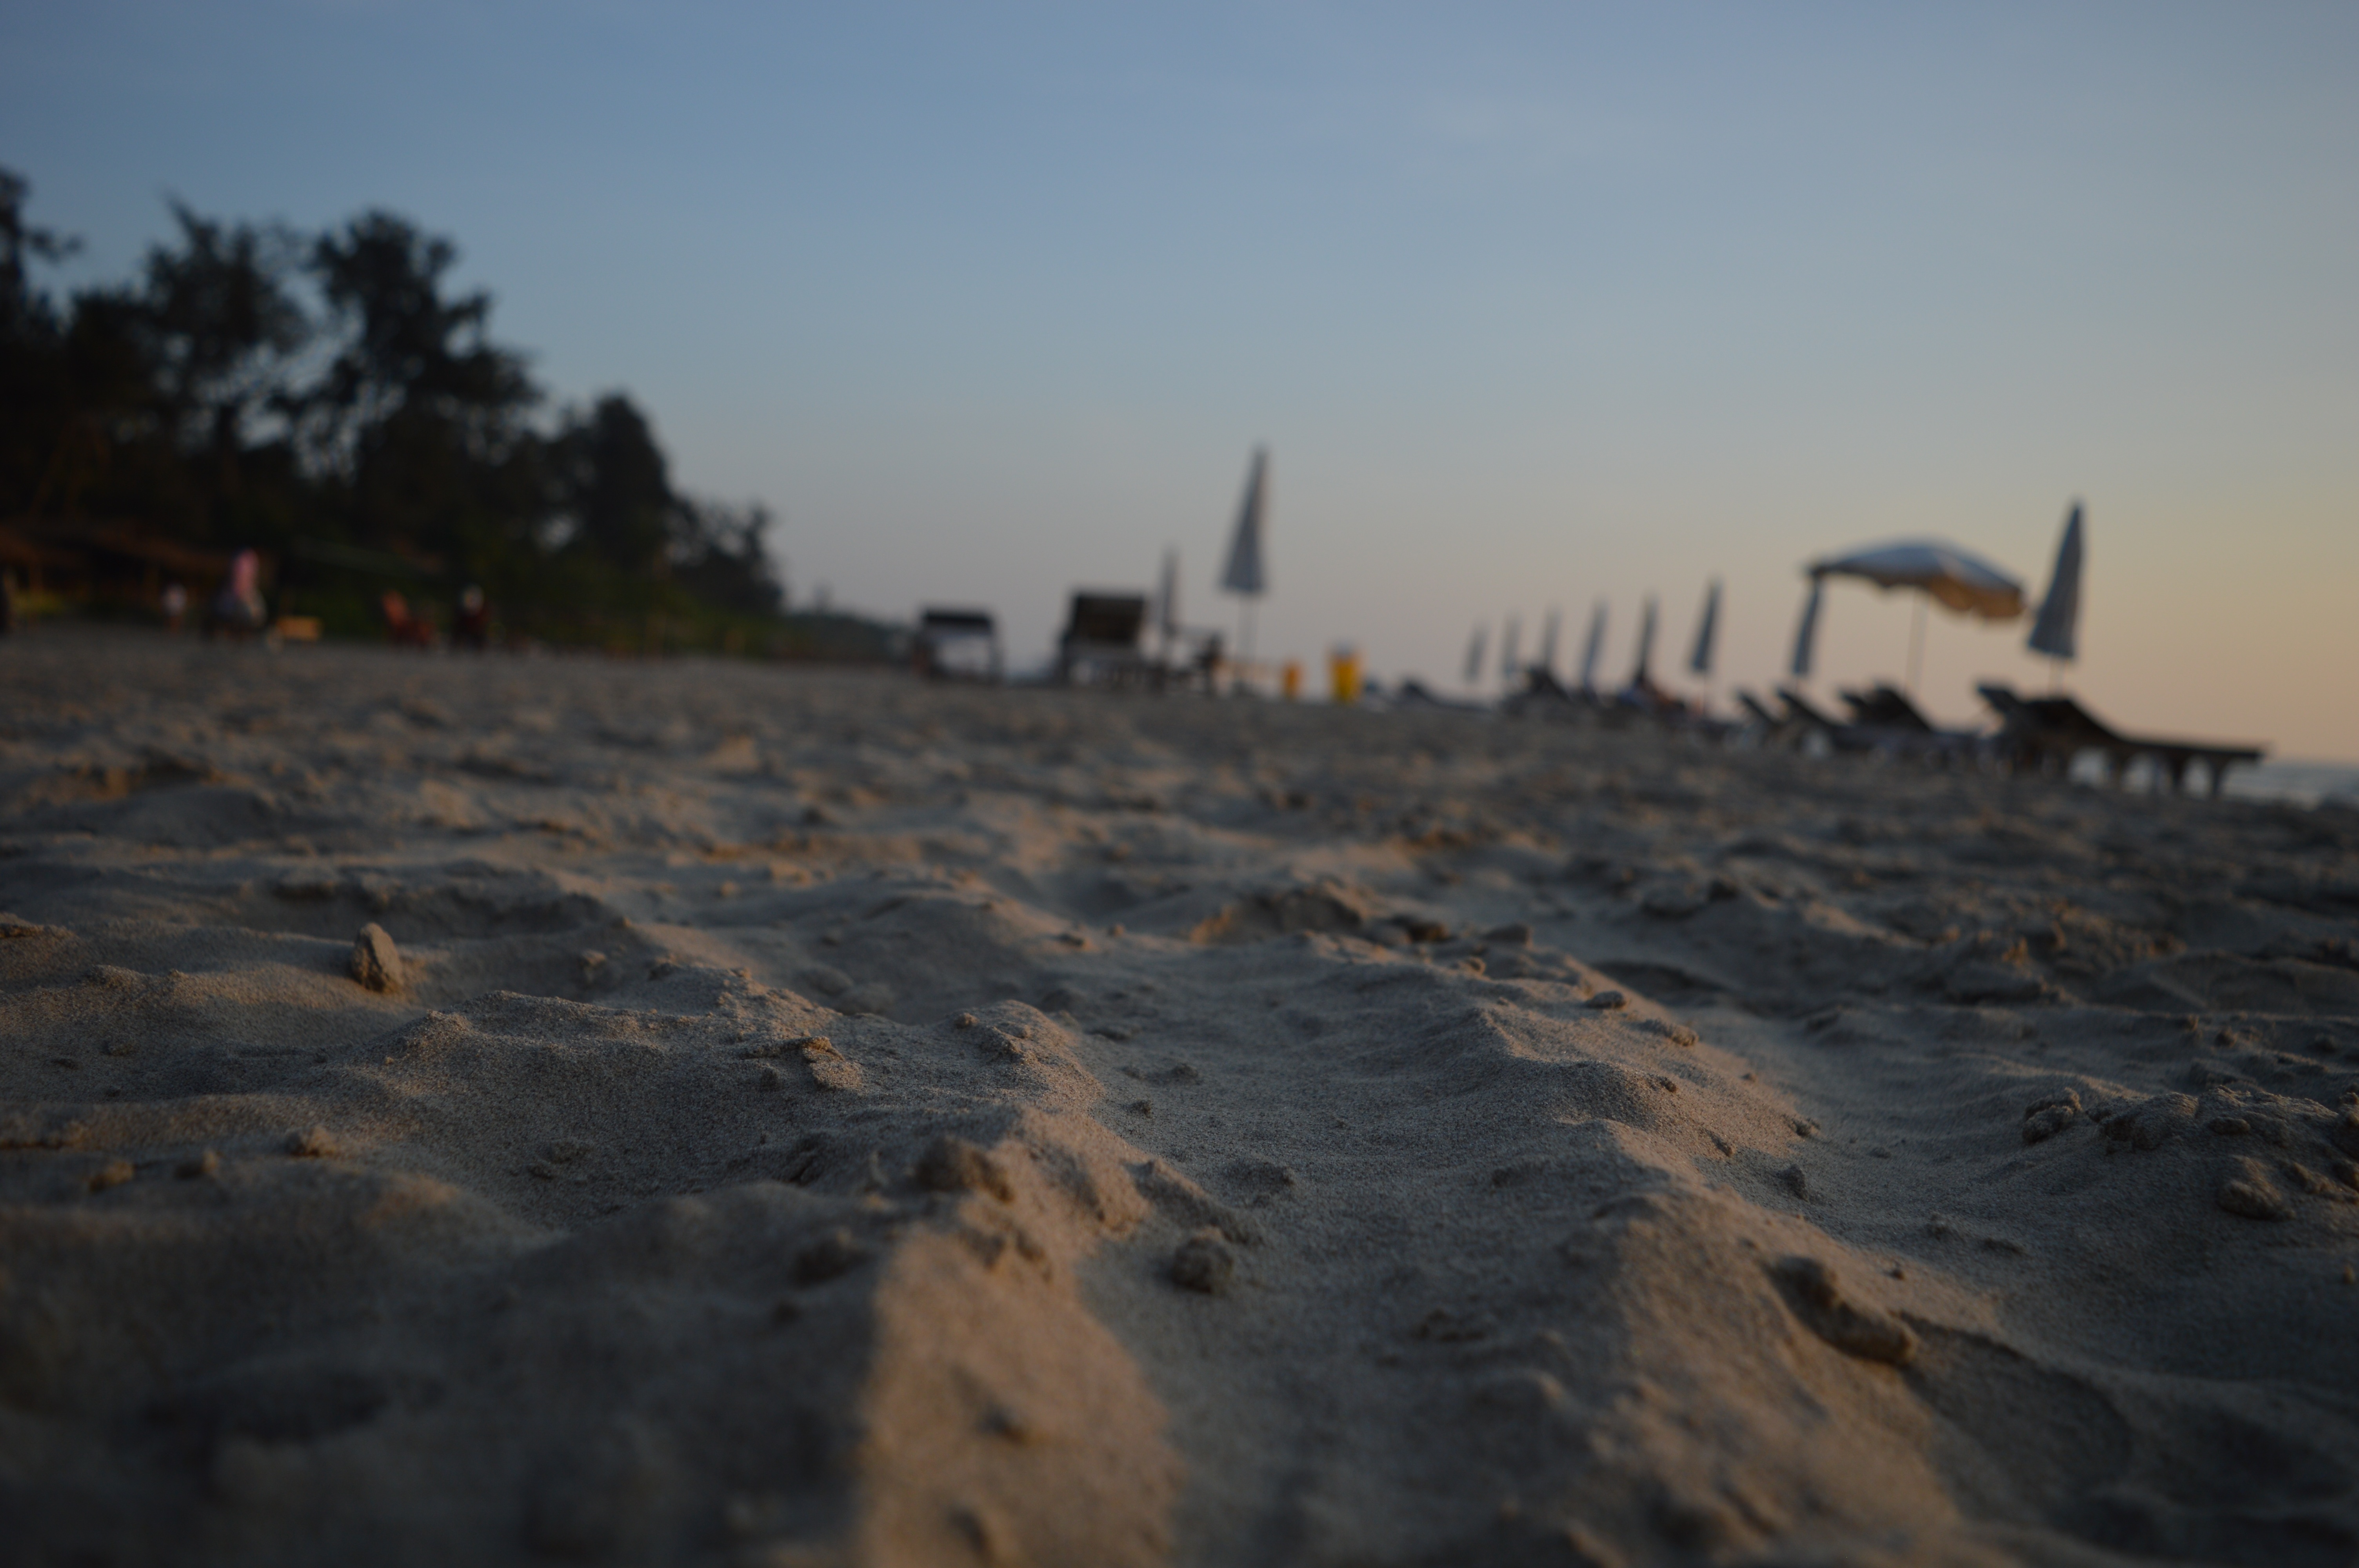
beach, sea, coast, sand, ocean, sunset, sunlight, morning, shore, wave, river, dusk, evening, vehicle, body of water, mudflat, natural environment